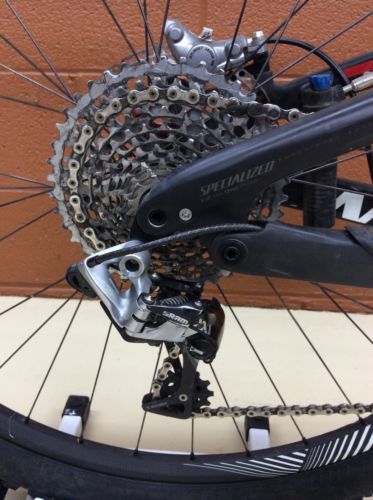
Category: bicycle